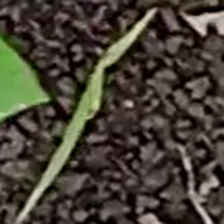
Weed species: Digitaria_SP_(Digitaria Sanguinalis )